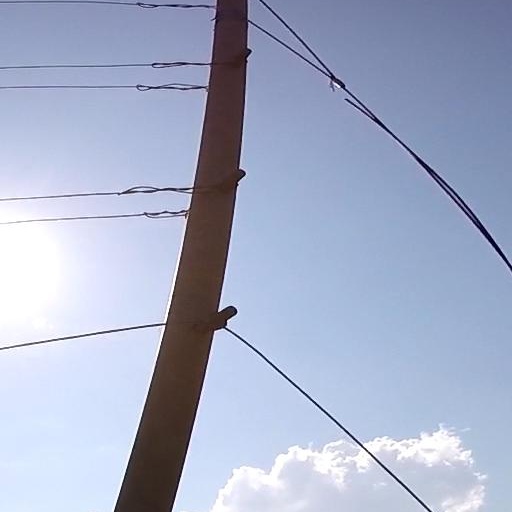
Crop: grape